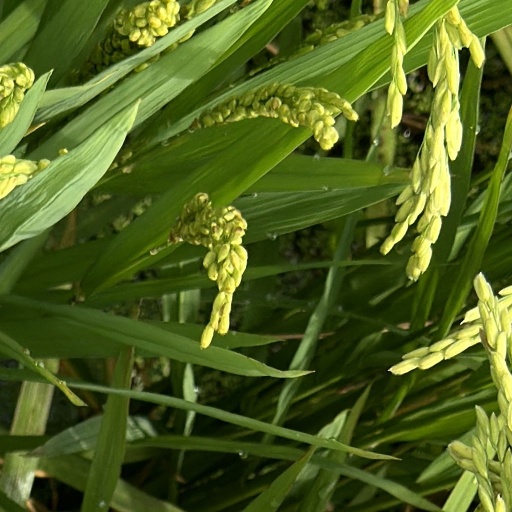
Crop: rice